Old Forge Farm

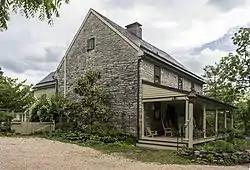

The Old Forge Farm, also known as Surveyor's Last Shift, is a historic home located at Hagerstown, Washington County, Maryland, United States. It is a two-story, three bay fieldstone dwelling built in 1762, with a long, two-story, five bay addition. The house features a slate roof. Also on the property are a stone end barn and stone shed, and a stone tenant house.